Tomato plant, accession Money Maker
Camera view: bottom (45 deg); turntable rotation: 300 degrees
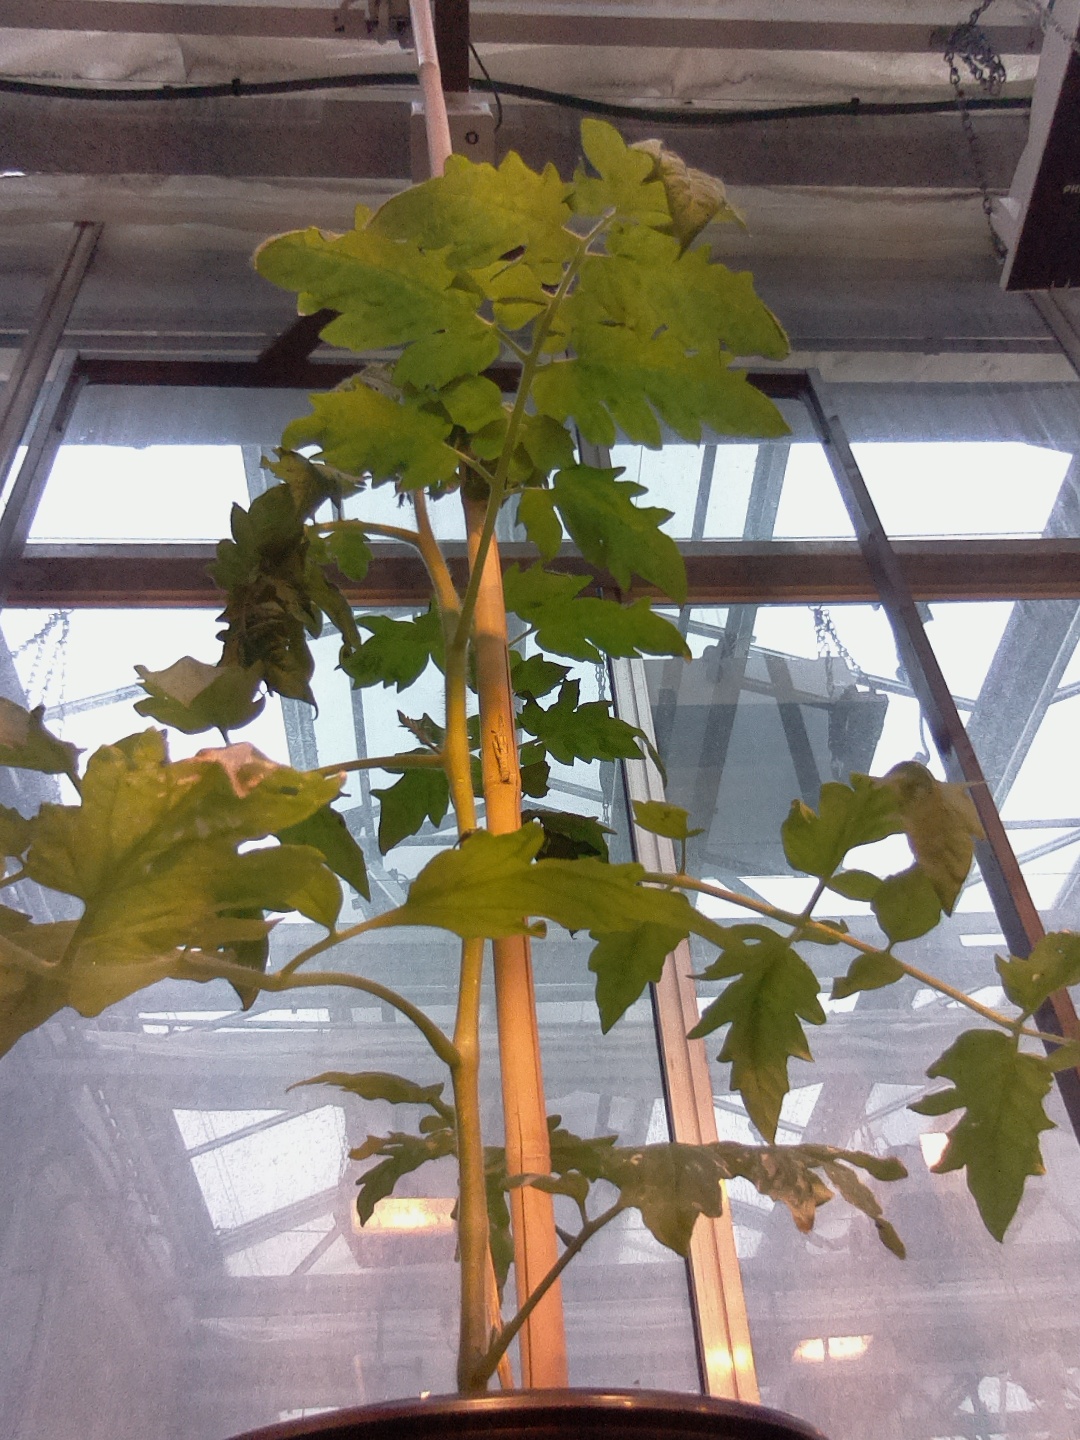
BBCH growth stage 15: 10 of true leaves visible